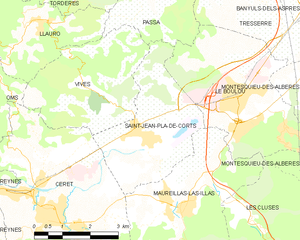
Carte des communes françaises